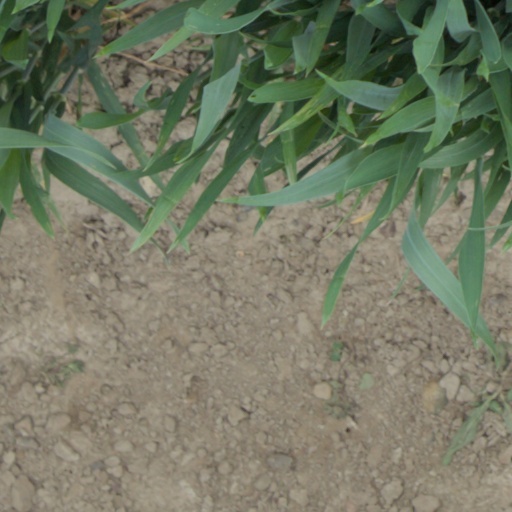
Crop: wheat